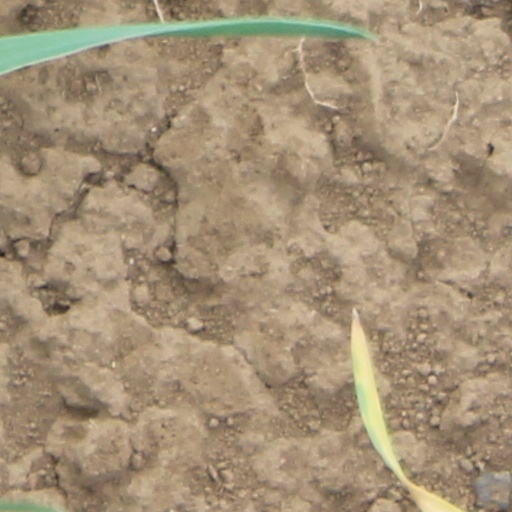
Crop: wheat